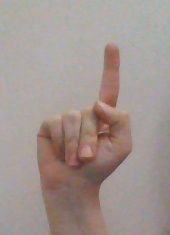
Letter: bb